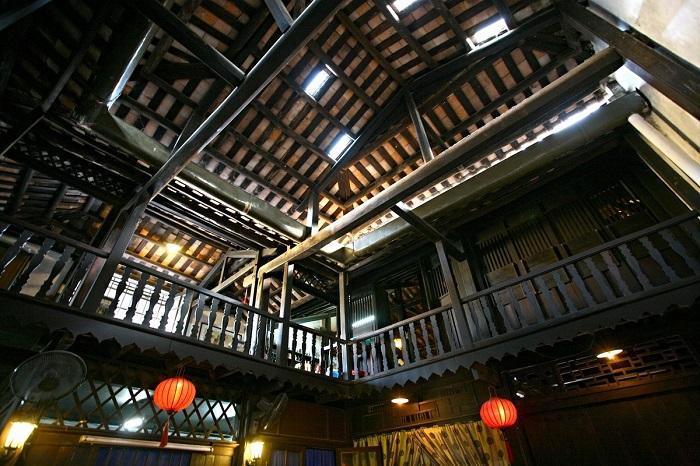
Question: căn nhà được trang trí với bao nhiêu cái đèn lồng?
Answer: hai cái đèn lồng